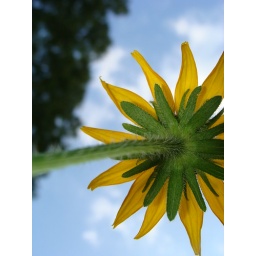
one of the flowers in my flower bed